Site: brandenburg
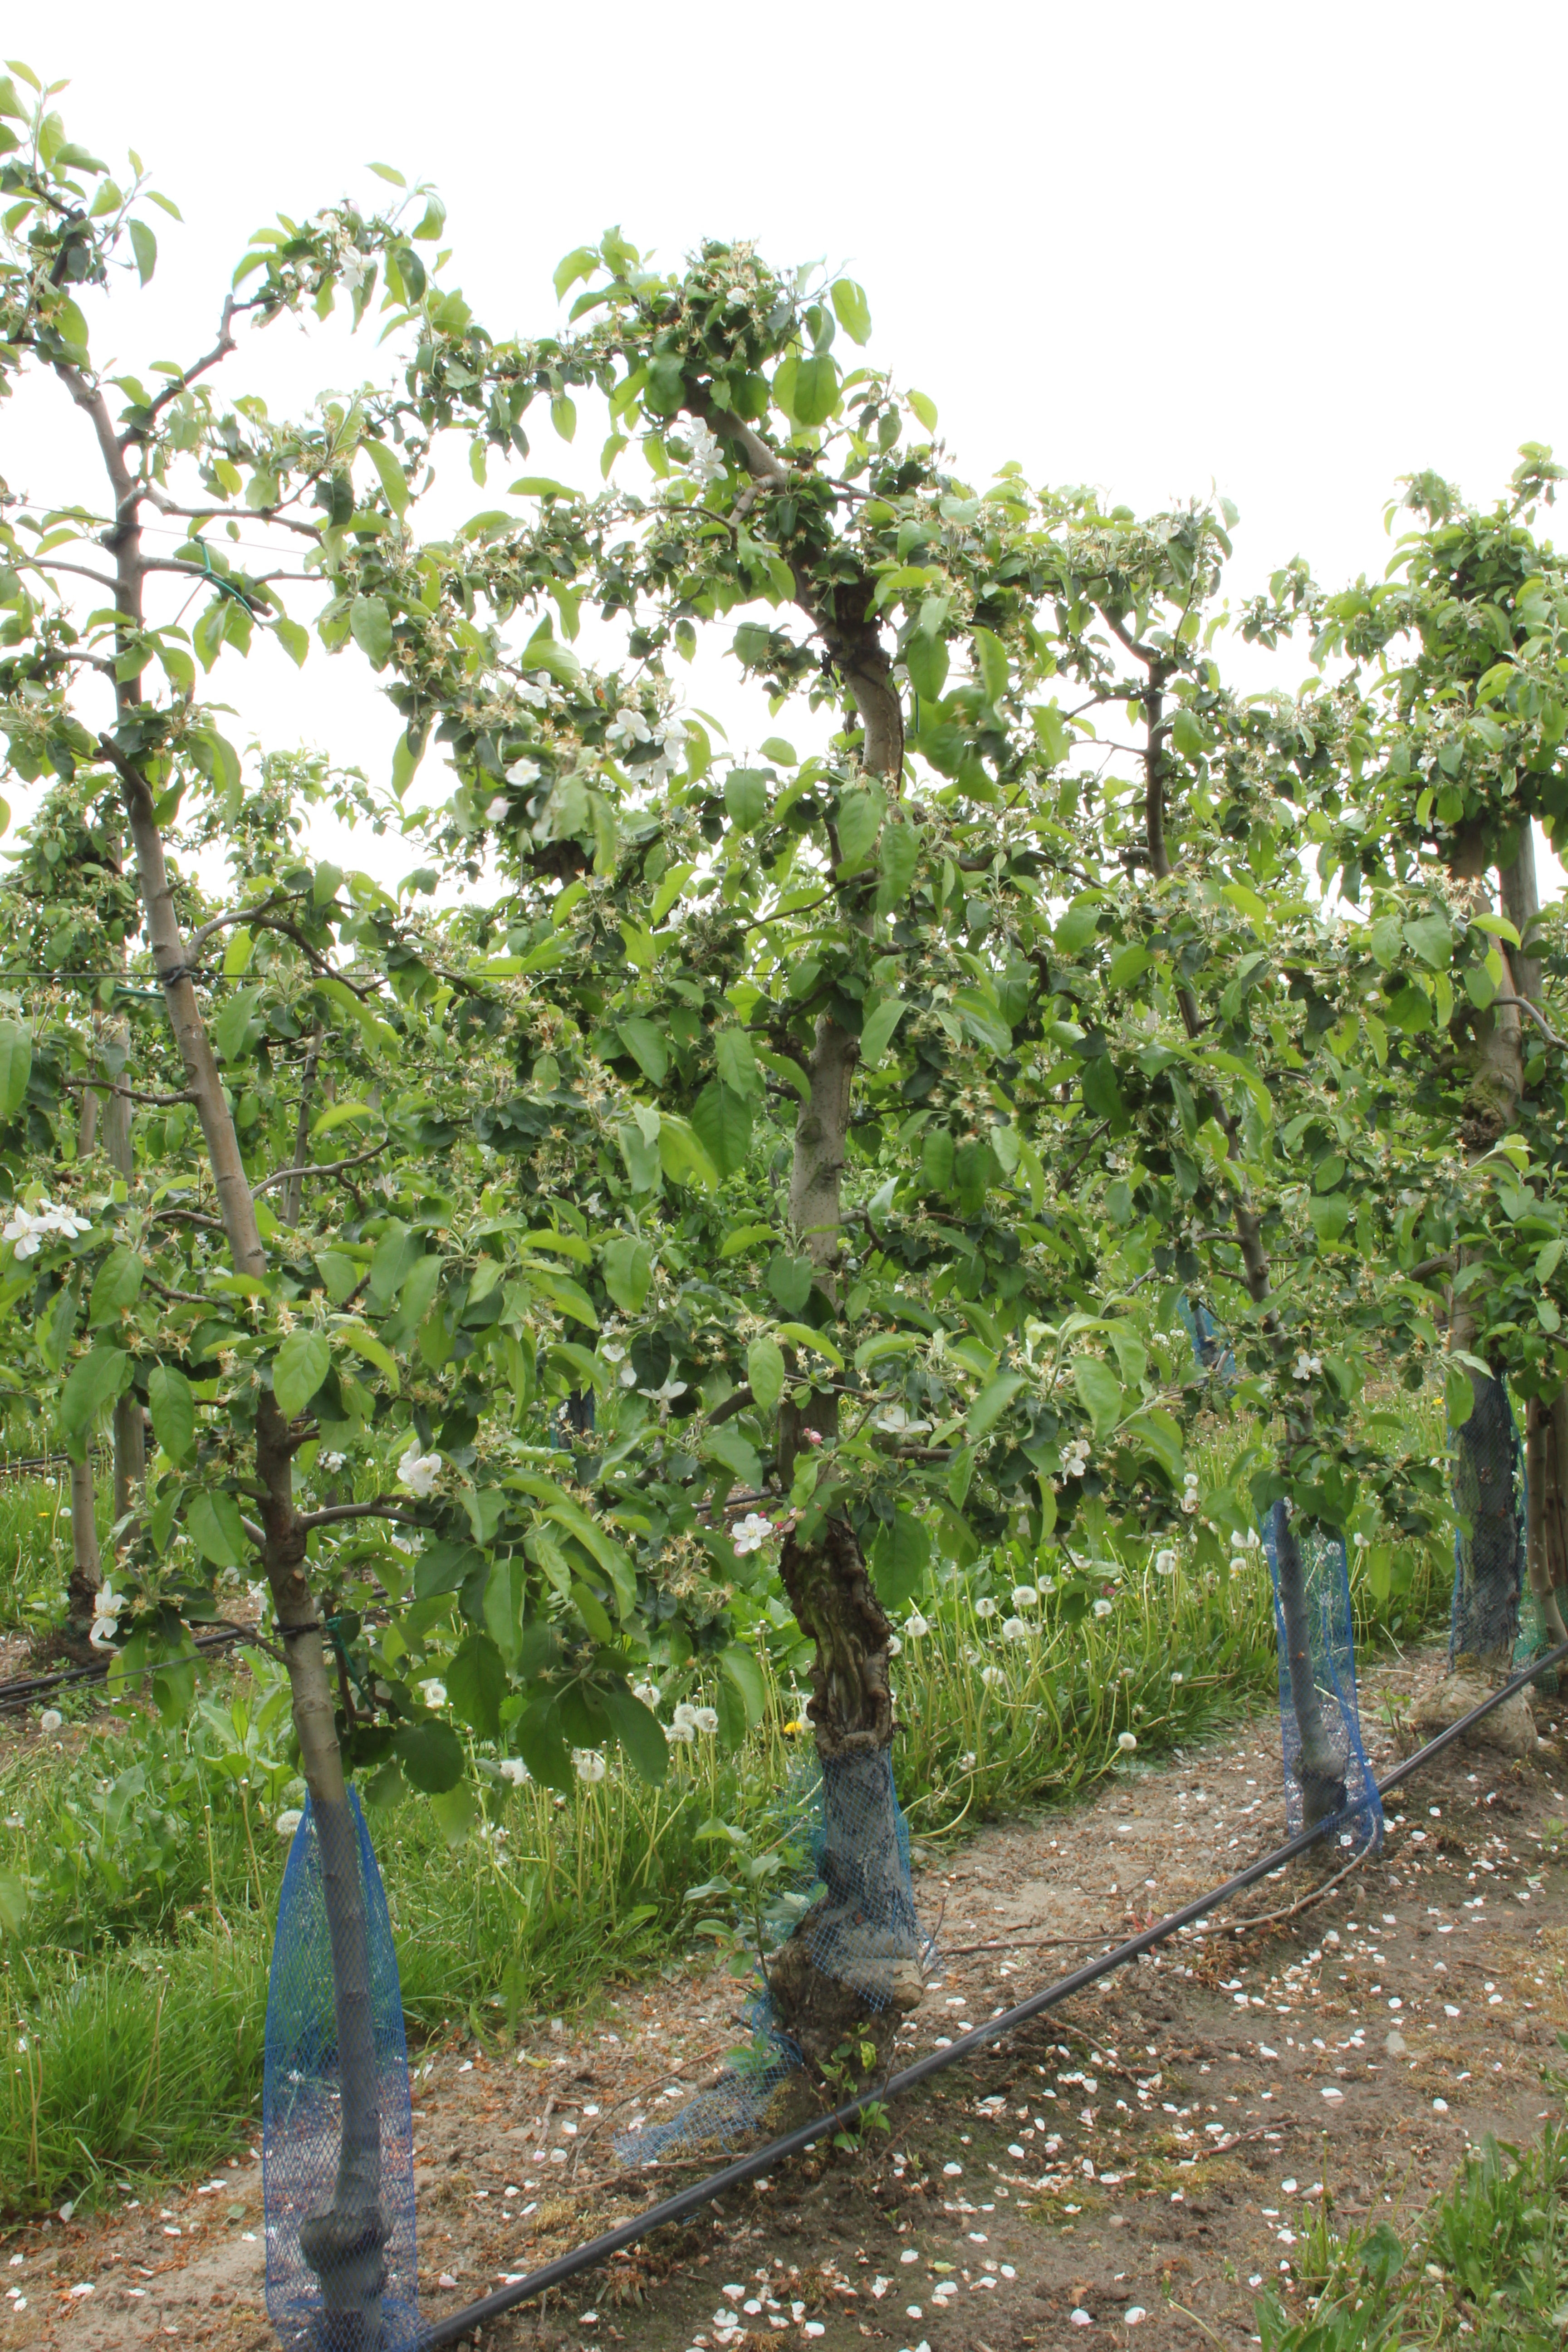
Growth stage (BBCH 67): Flowering